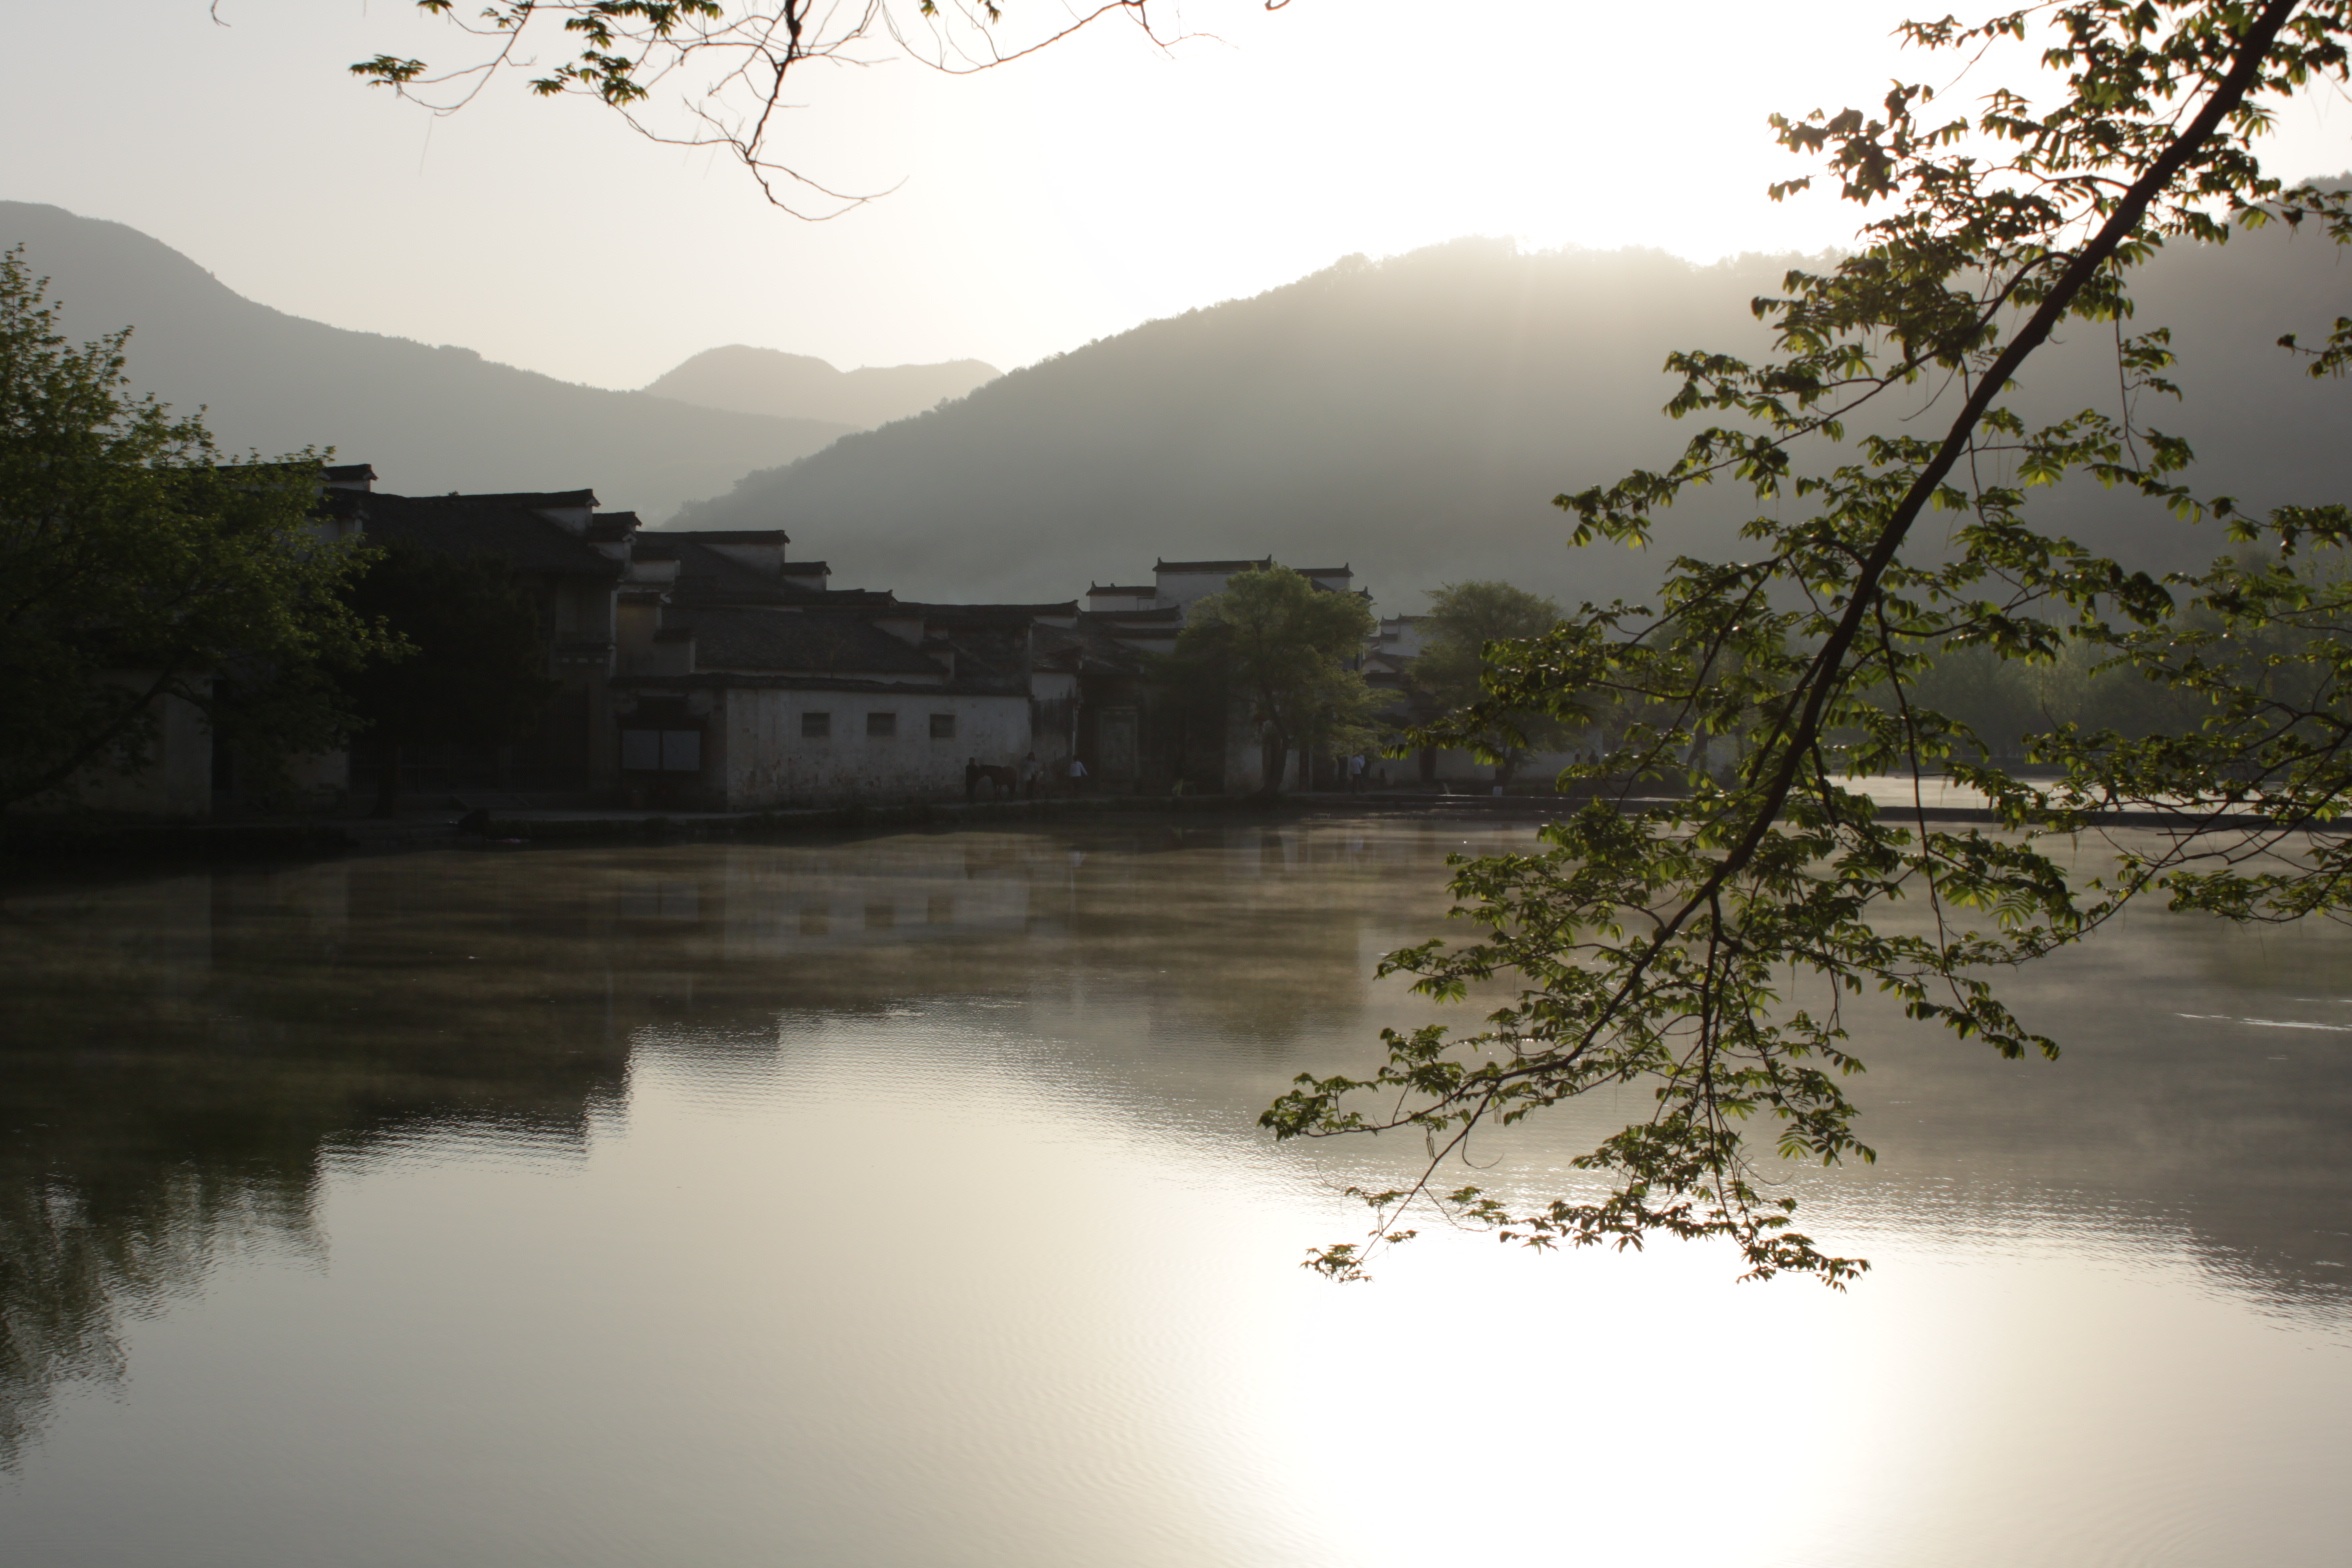
landscape, tree, water, nature, fog, mist, sunlight, morning, flower, lake, dawn, river, dusk, pond, evening, reflection, reservoir, body of water, loch, jiangnan, the ancient town, atmospheric phenomenon